Eurocopter EC120 Colibri

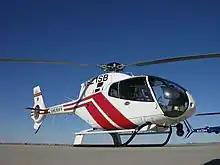
An EC120B of the San Bernardino County Sheriff's Department

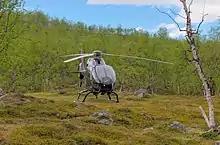
EC 120B operated by Fiskflyg in Sweden

The EC120 is used by both private individuals and companies, helicopter charter and training organisations as well as law enforcement and government use.